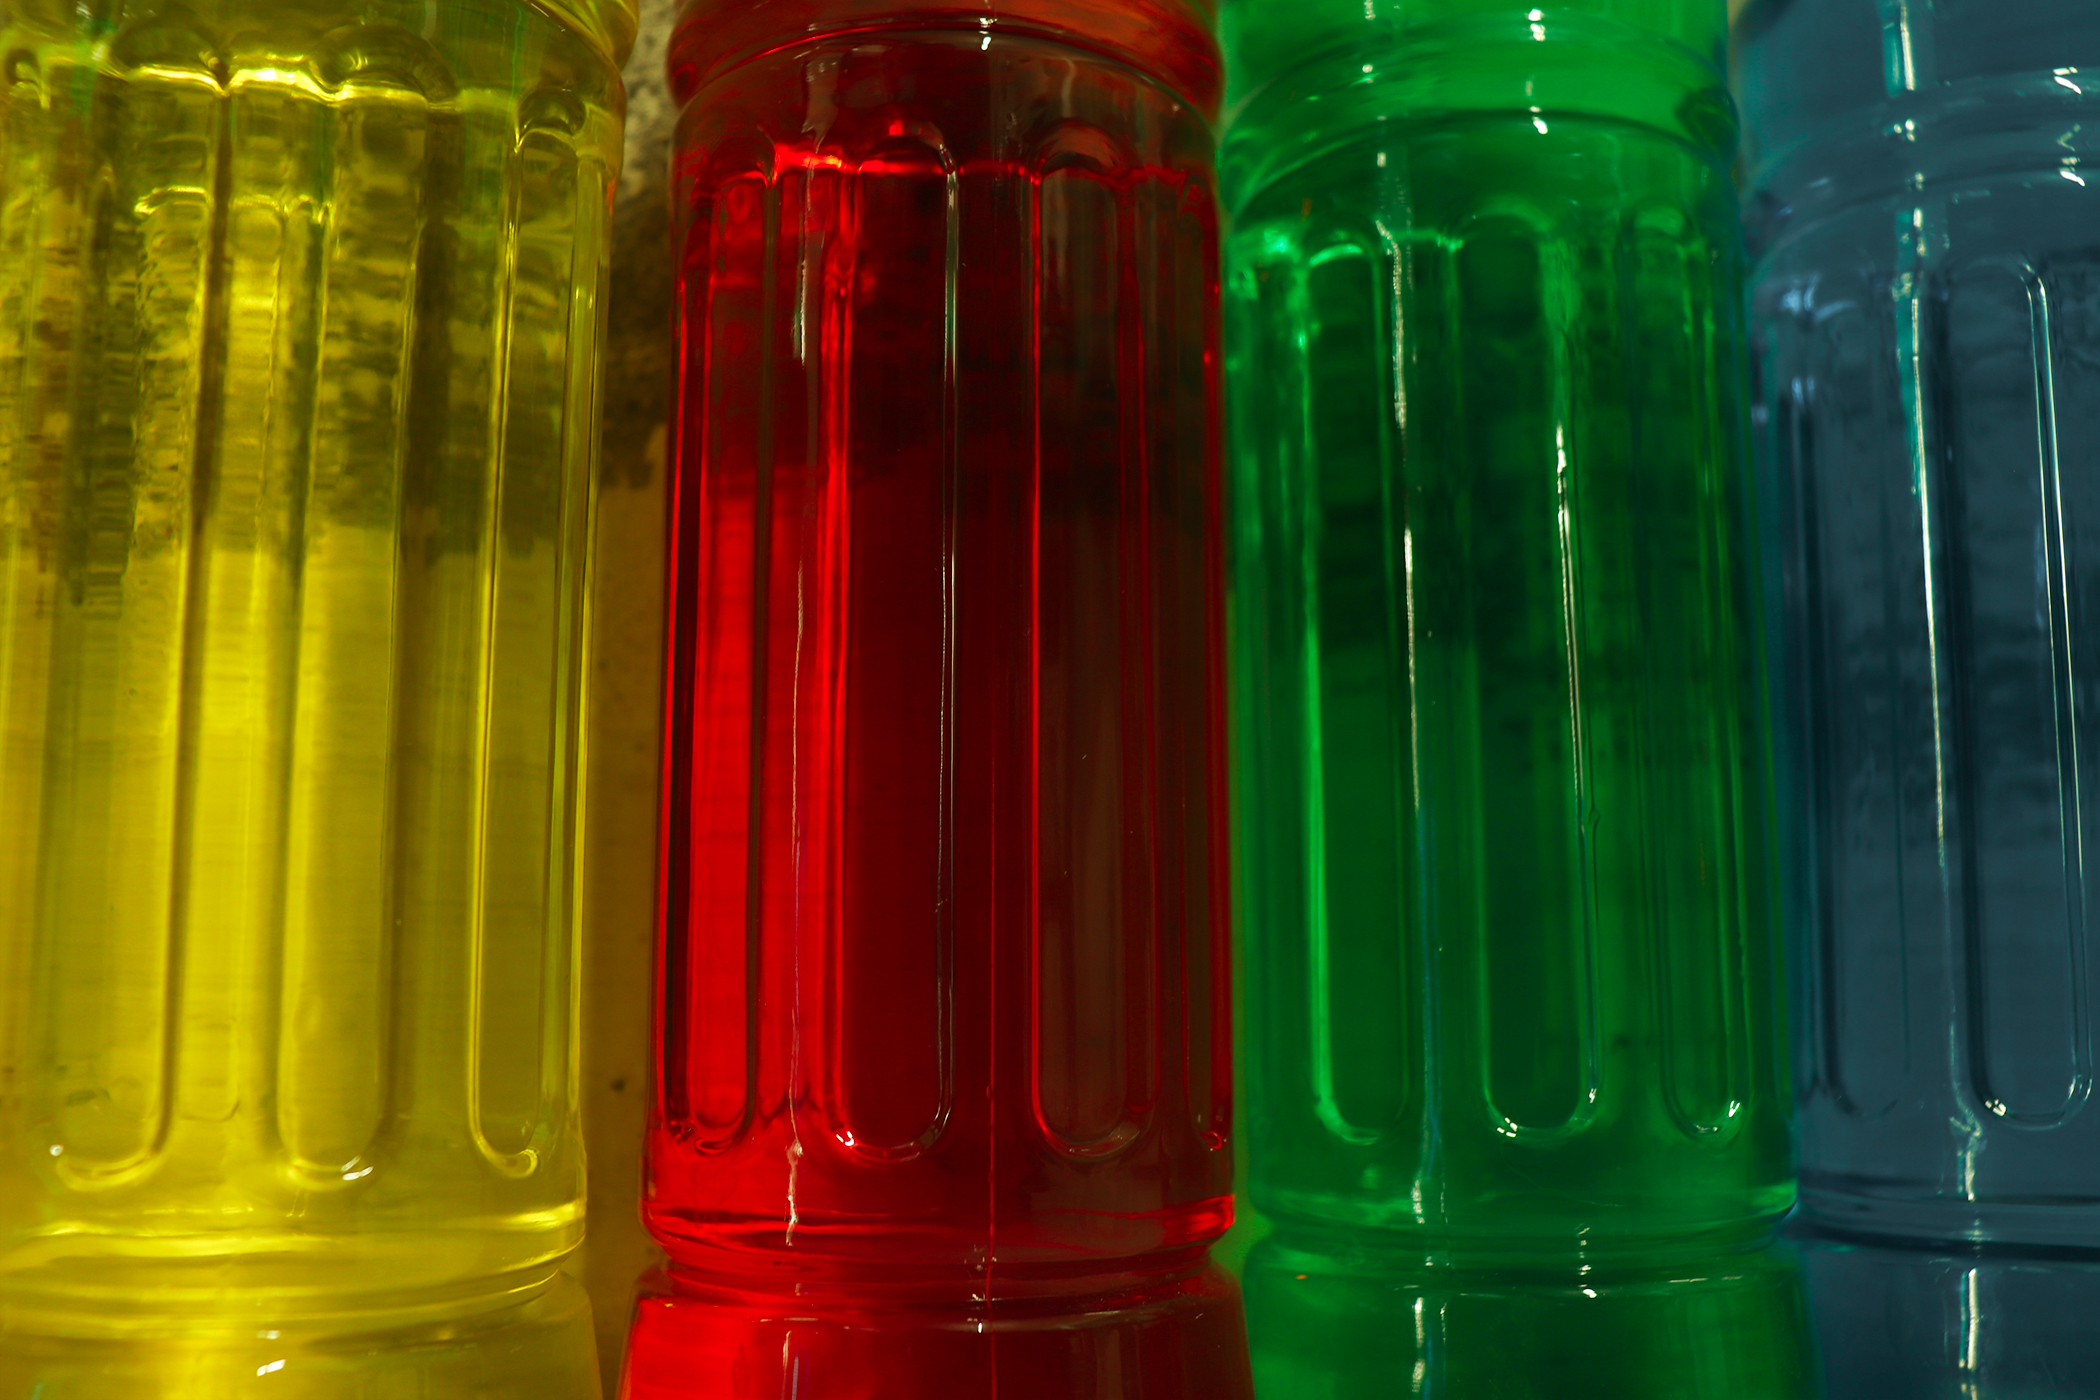
bottles, colors, liquids, bottle, water, green, product, liquid, glass bottle, water bottle, glass, drink, cylinder, drinkware, plastic bottle, Transparent material, fluid, plastic